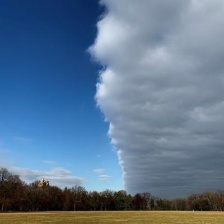
Cloud type: Stratocumulus